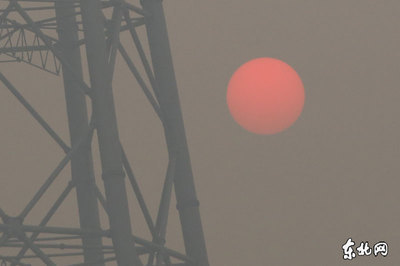
Weather: foggy or hazy